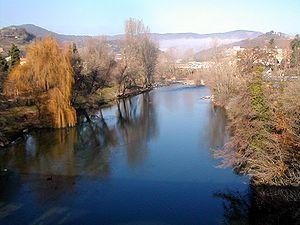
Le Ter est un fleuve espagnol de la Catalogne qui prend sa source dans les Pyrénées, arrose Gérone et se jette dans la mer Méditerranée.